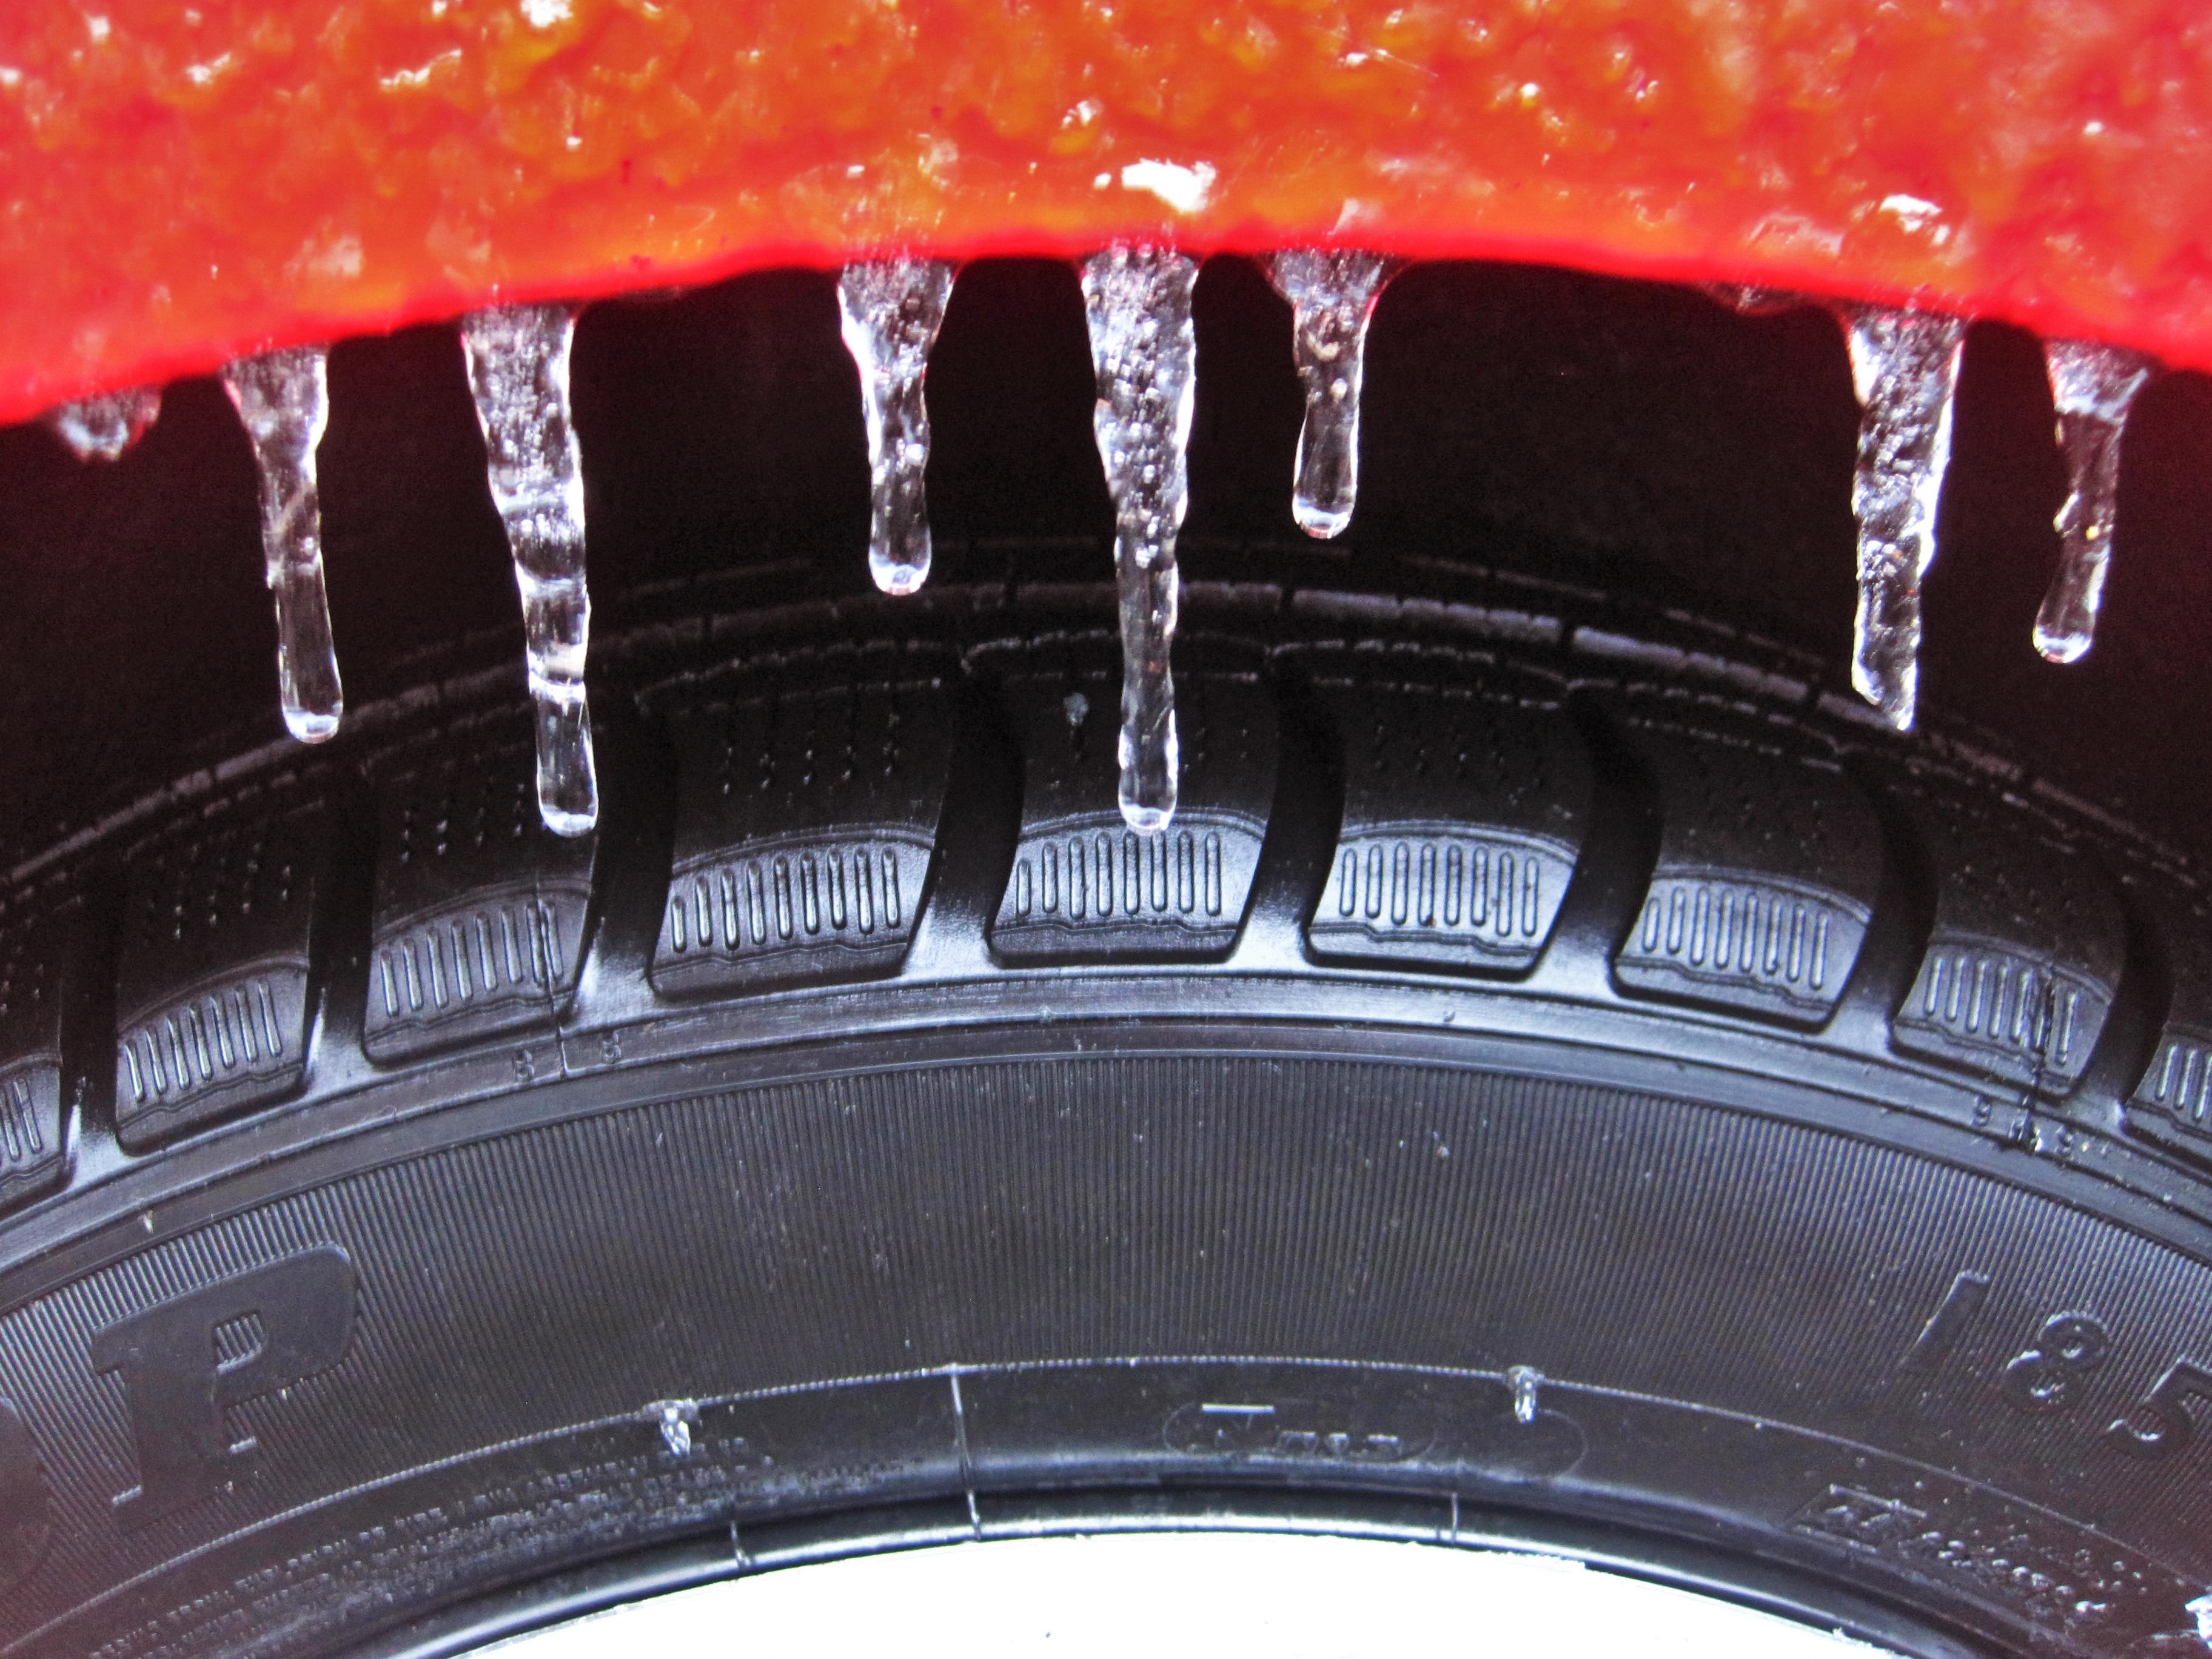
cold, winter, wheel, frost, ice, frozen, close, tire, bumper, iced, icy, seasonal, rim, thaw, icicle, frosty, wintry, time of year, freezing temperatures, on frozen, winter tires, mature, auto part, winter time, coldsnap, freezing rain, automotive exterior, luxury vehicle, automotive tire, risk of freezing, gefrierender rain, flash freeze, frost risk, winter tyres compulsory